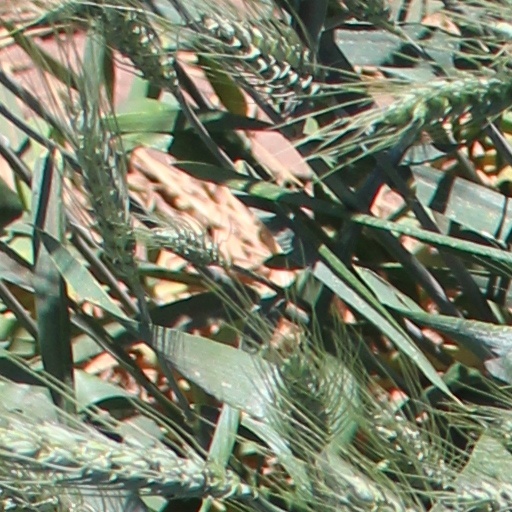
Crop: wheat